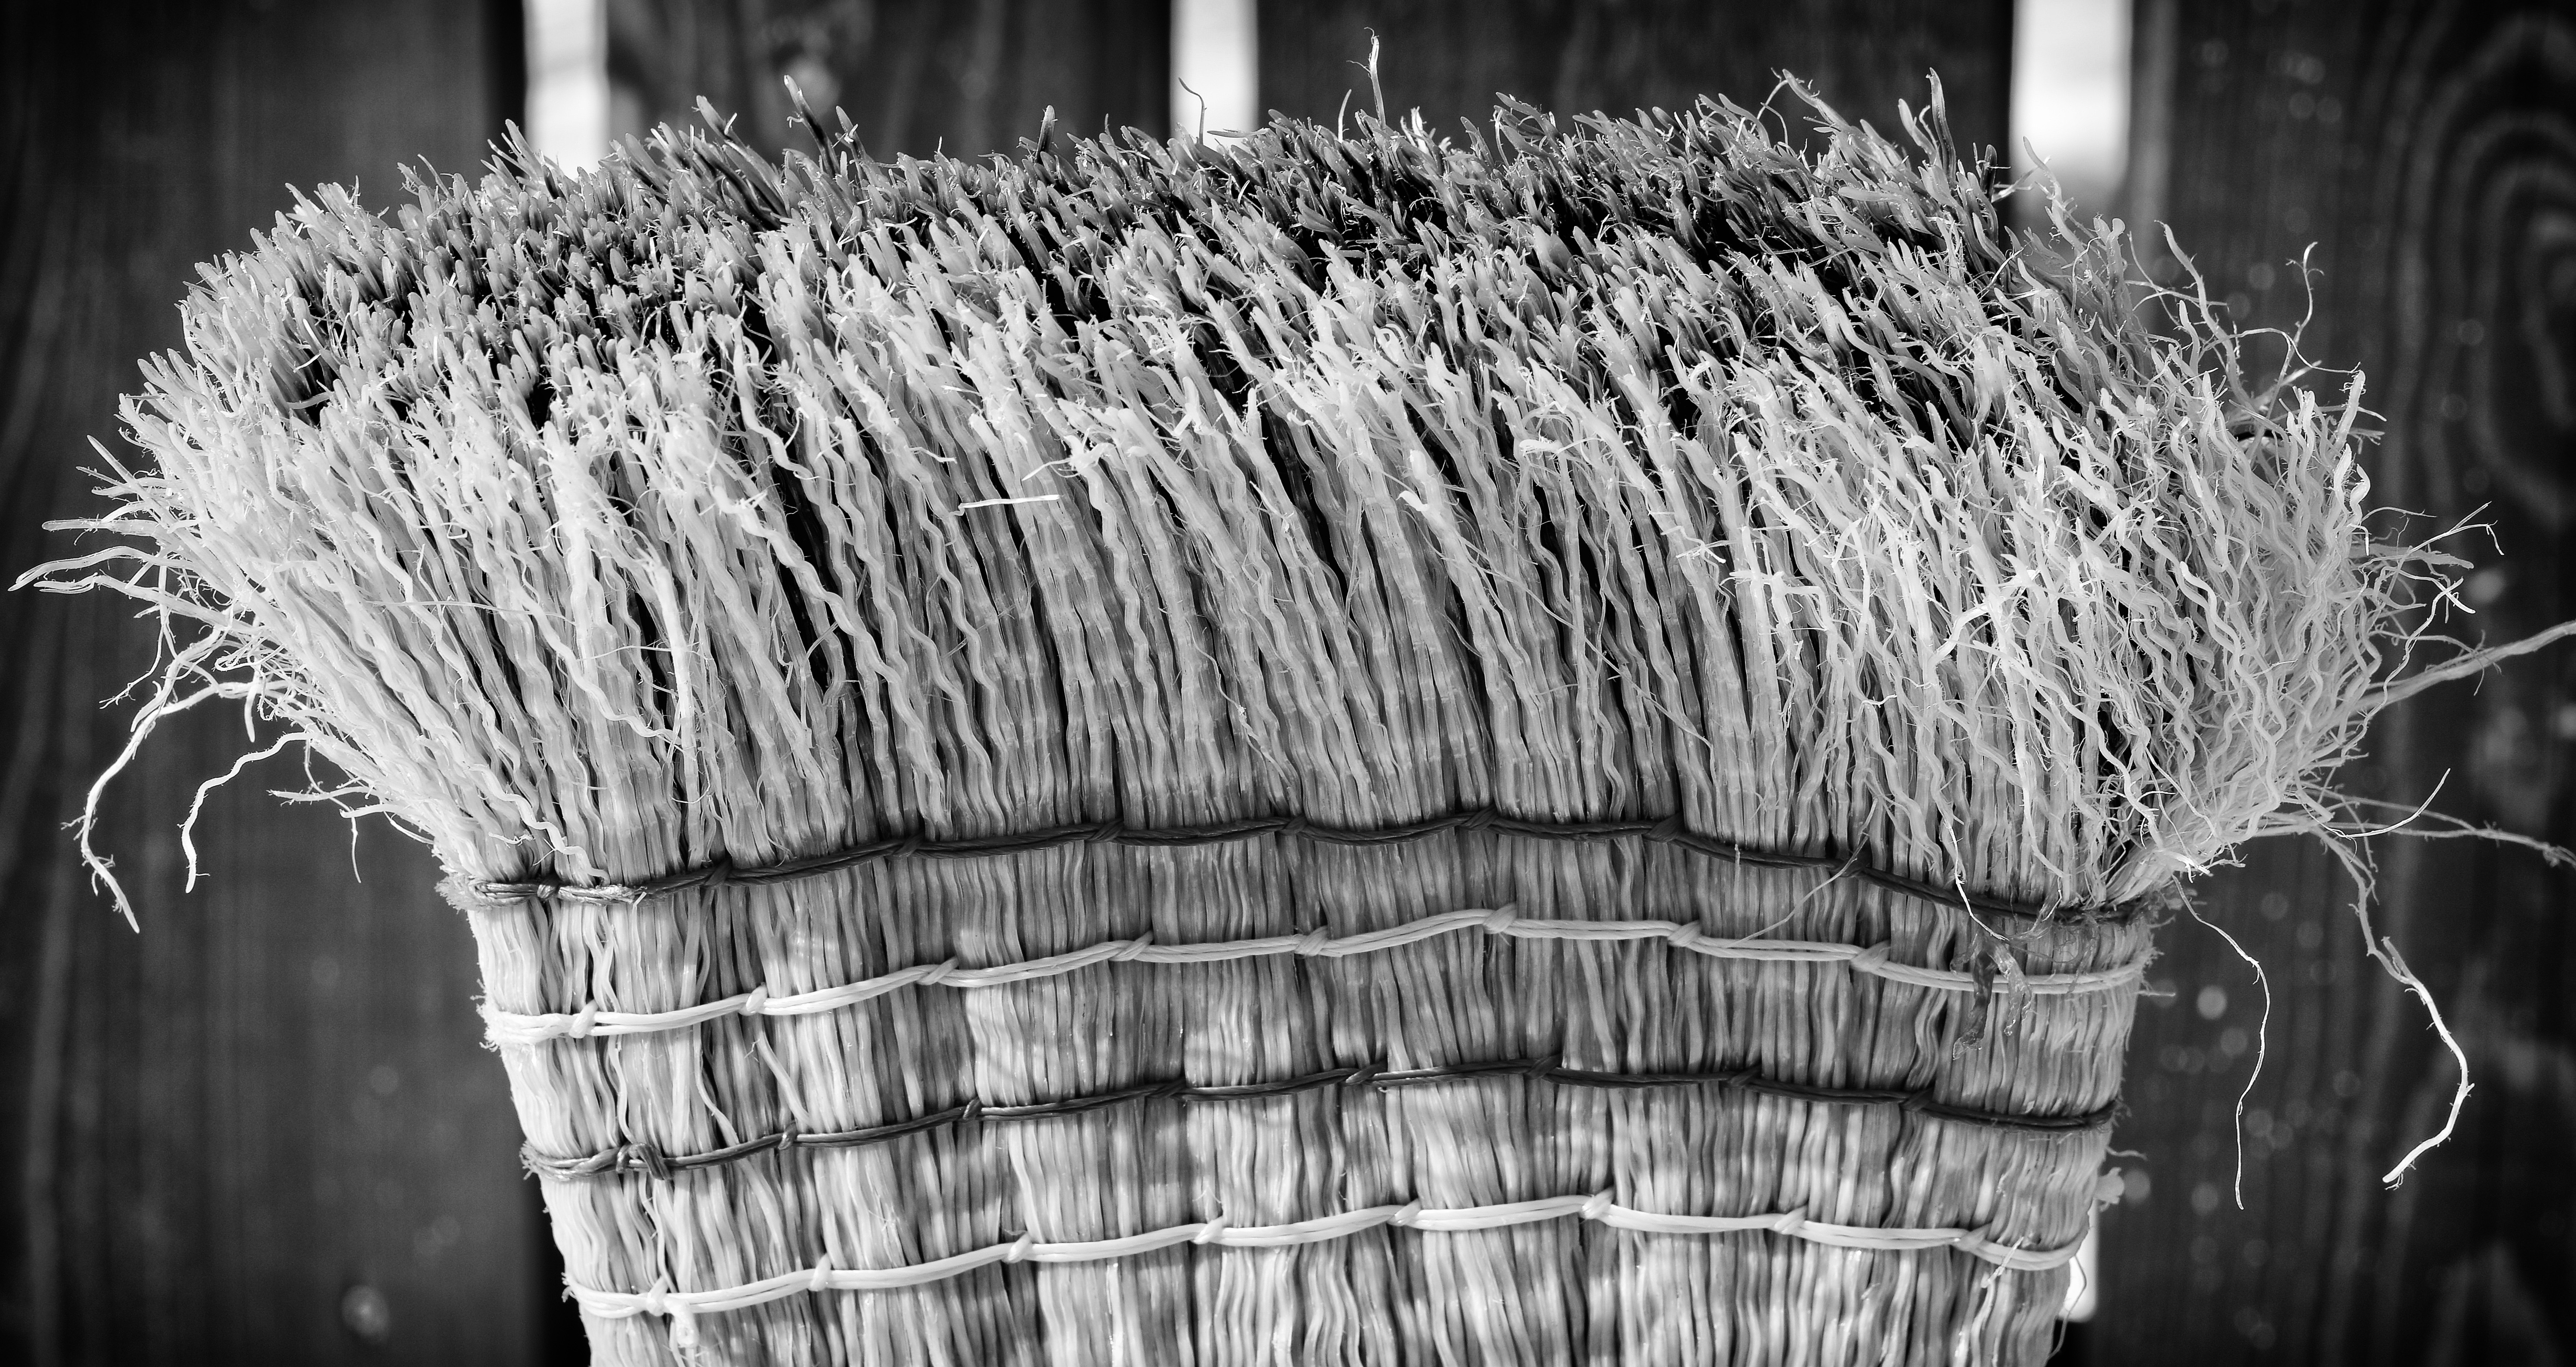
tree, black and white, white, photography, monochrome, close, broom, bristles, return, cleanliness, black and white recording, monochrome photography, sweep